Rabun Maroof

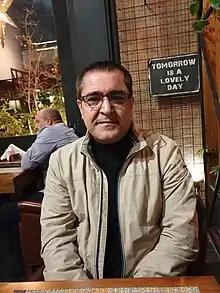
Rabun Maroof

Raboon Tawfiq Maroof Khuder (born 1 July 1976) is an Iraqi Kurdish politician of the New Generation Movement. Maroof was born in Kirkuk, Iraq.